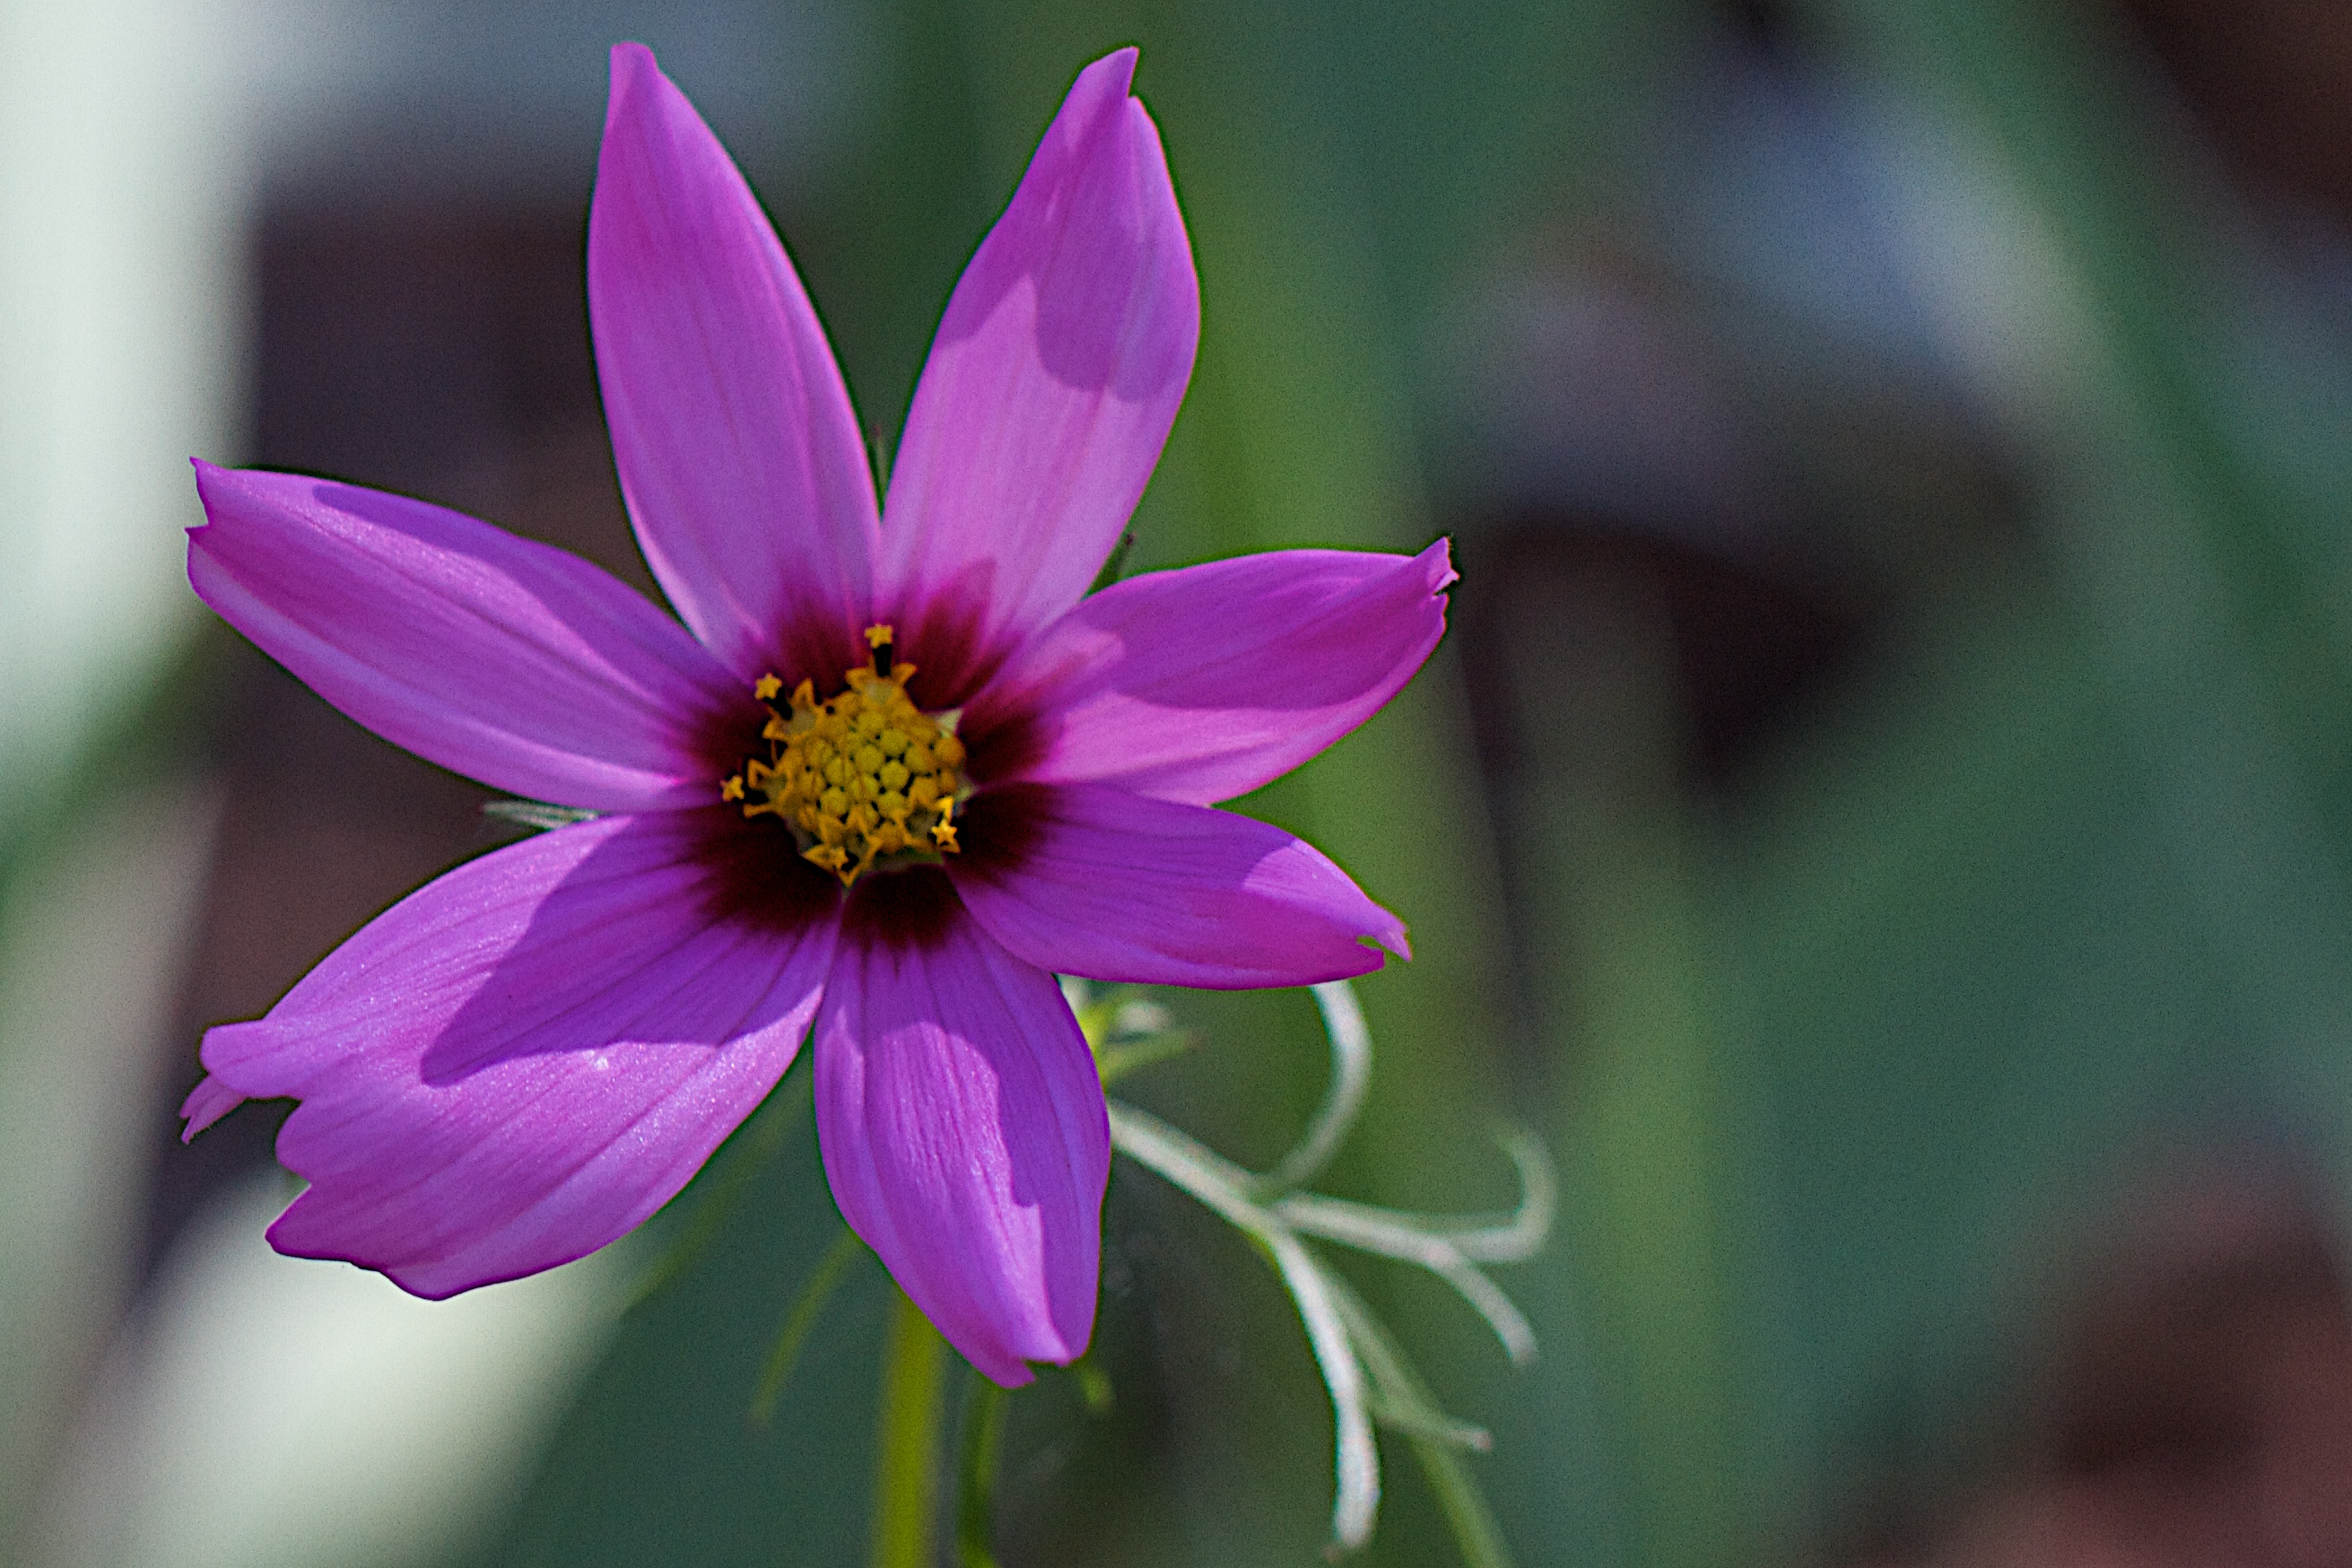
blossom, plant, flower, petal, botany, flora, wildflower, close up, macro photography, flowering plant, daisy family, plant stem, land plant